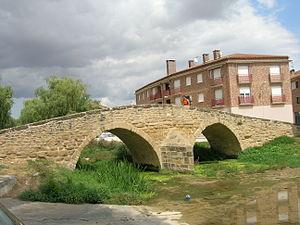
Villatuerta en espagnol, ou Bilatorta en basque, est une commune située au nord de l’Espagne, dans la Communauté forale de Navarre.